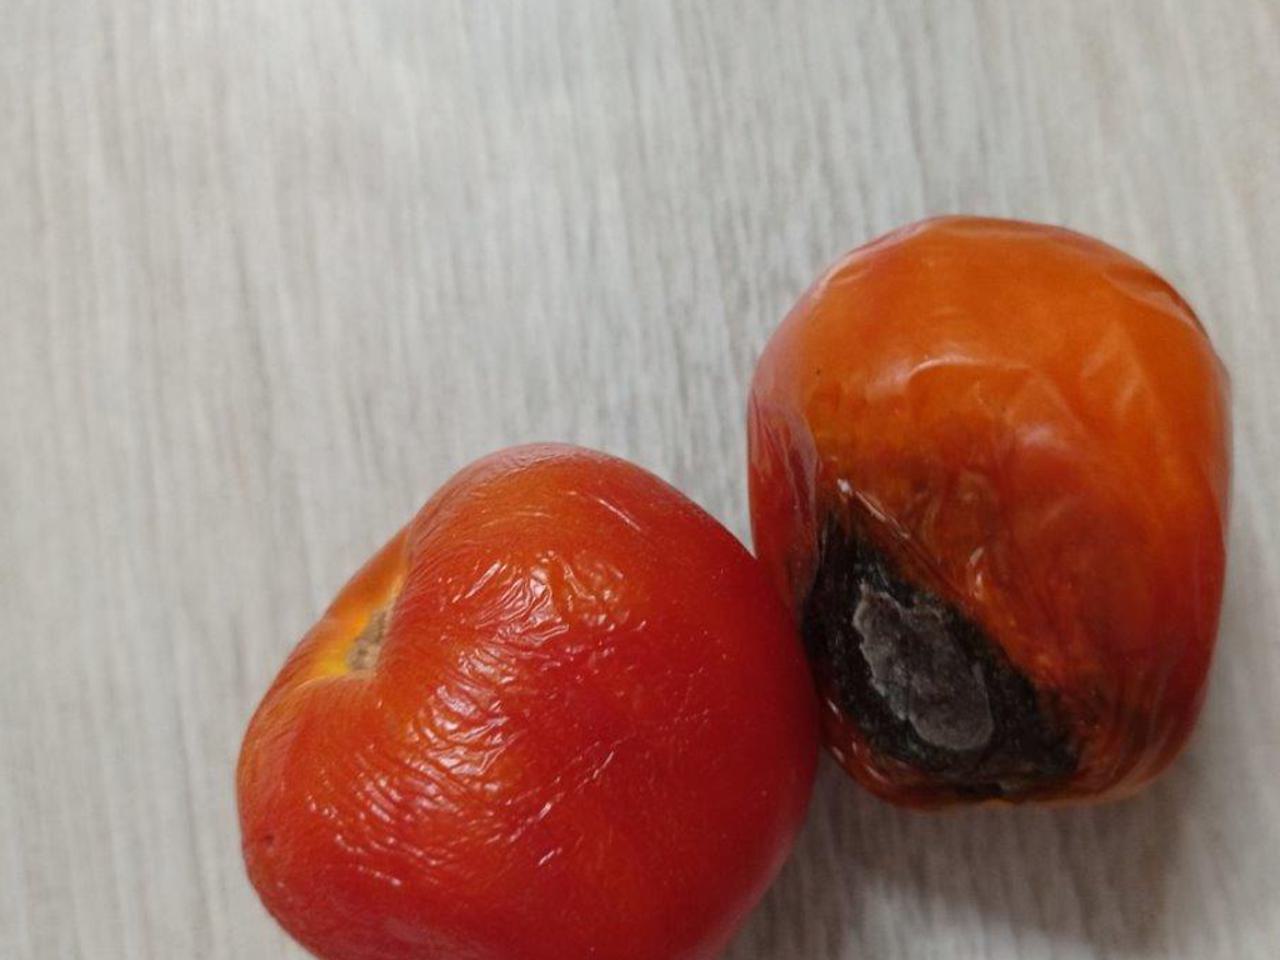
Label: Rotten